Marshall D. Ewell

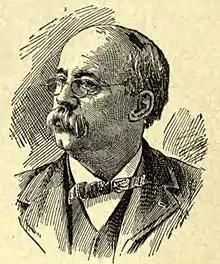

Marshall Davis Ewell (August 18, 1844October 4, 1928) was an American lawyer, medical doctor, and microscopist.